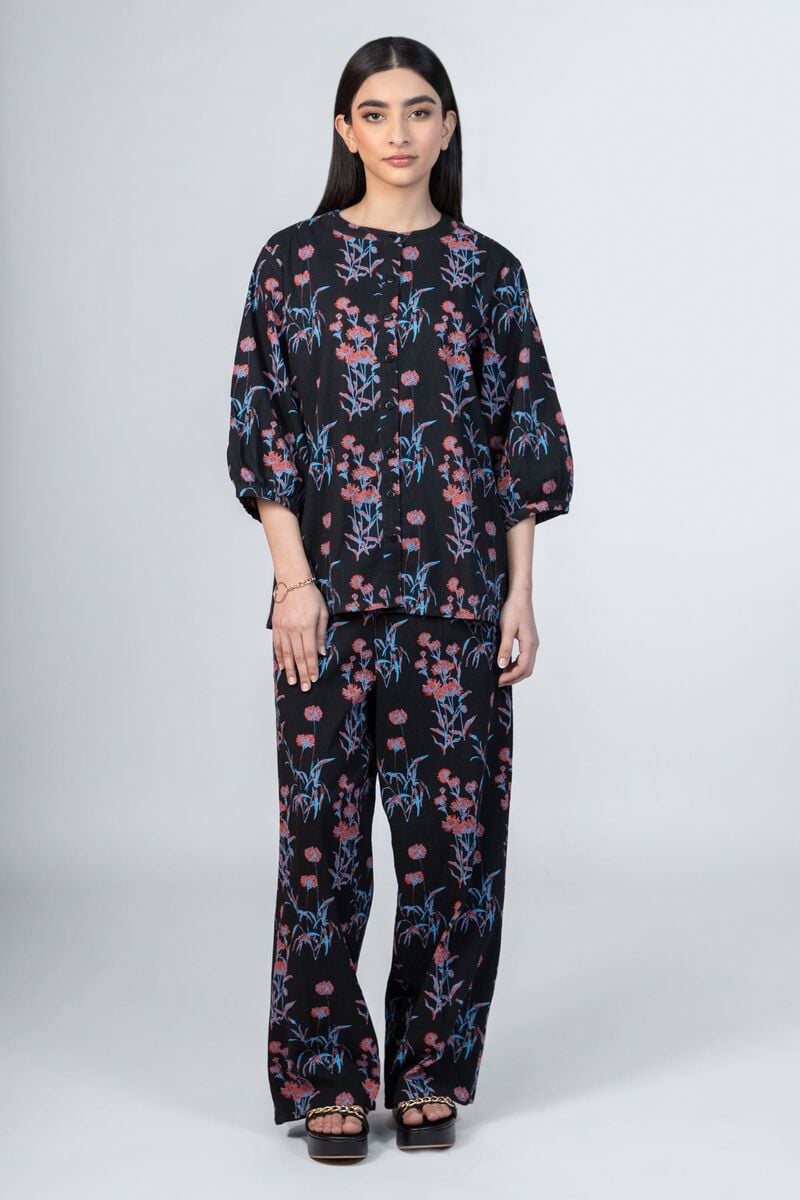
black multi floral print pajamas